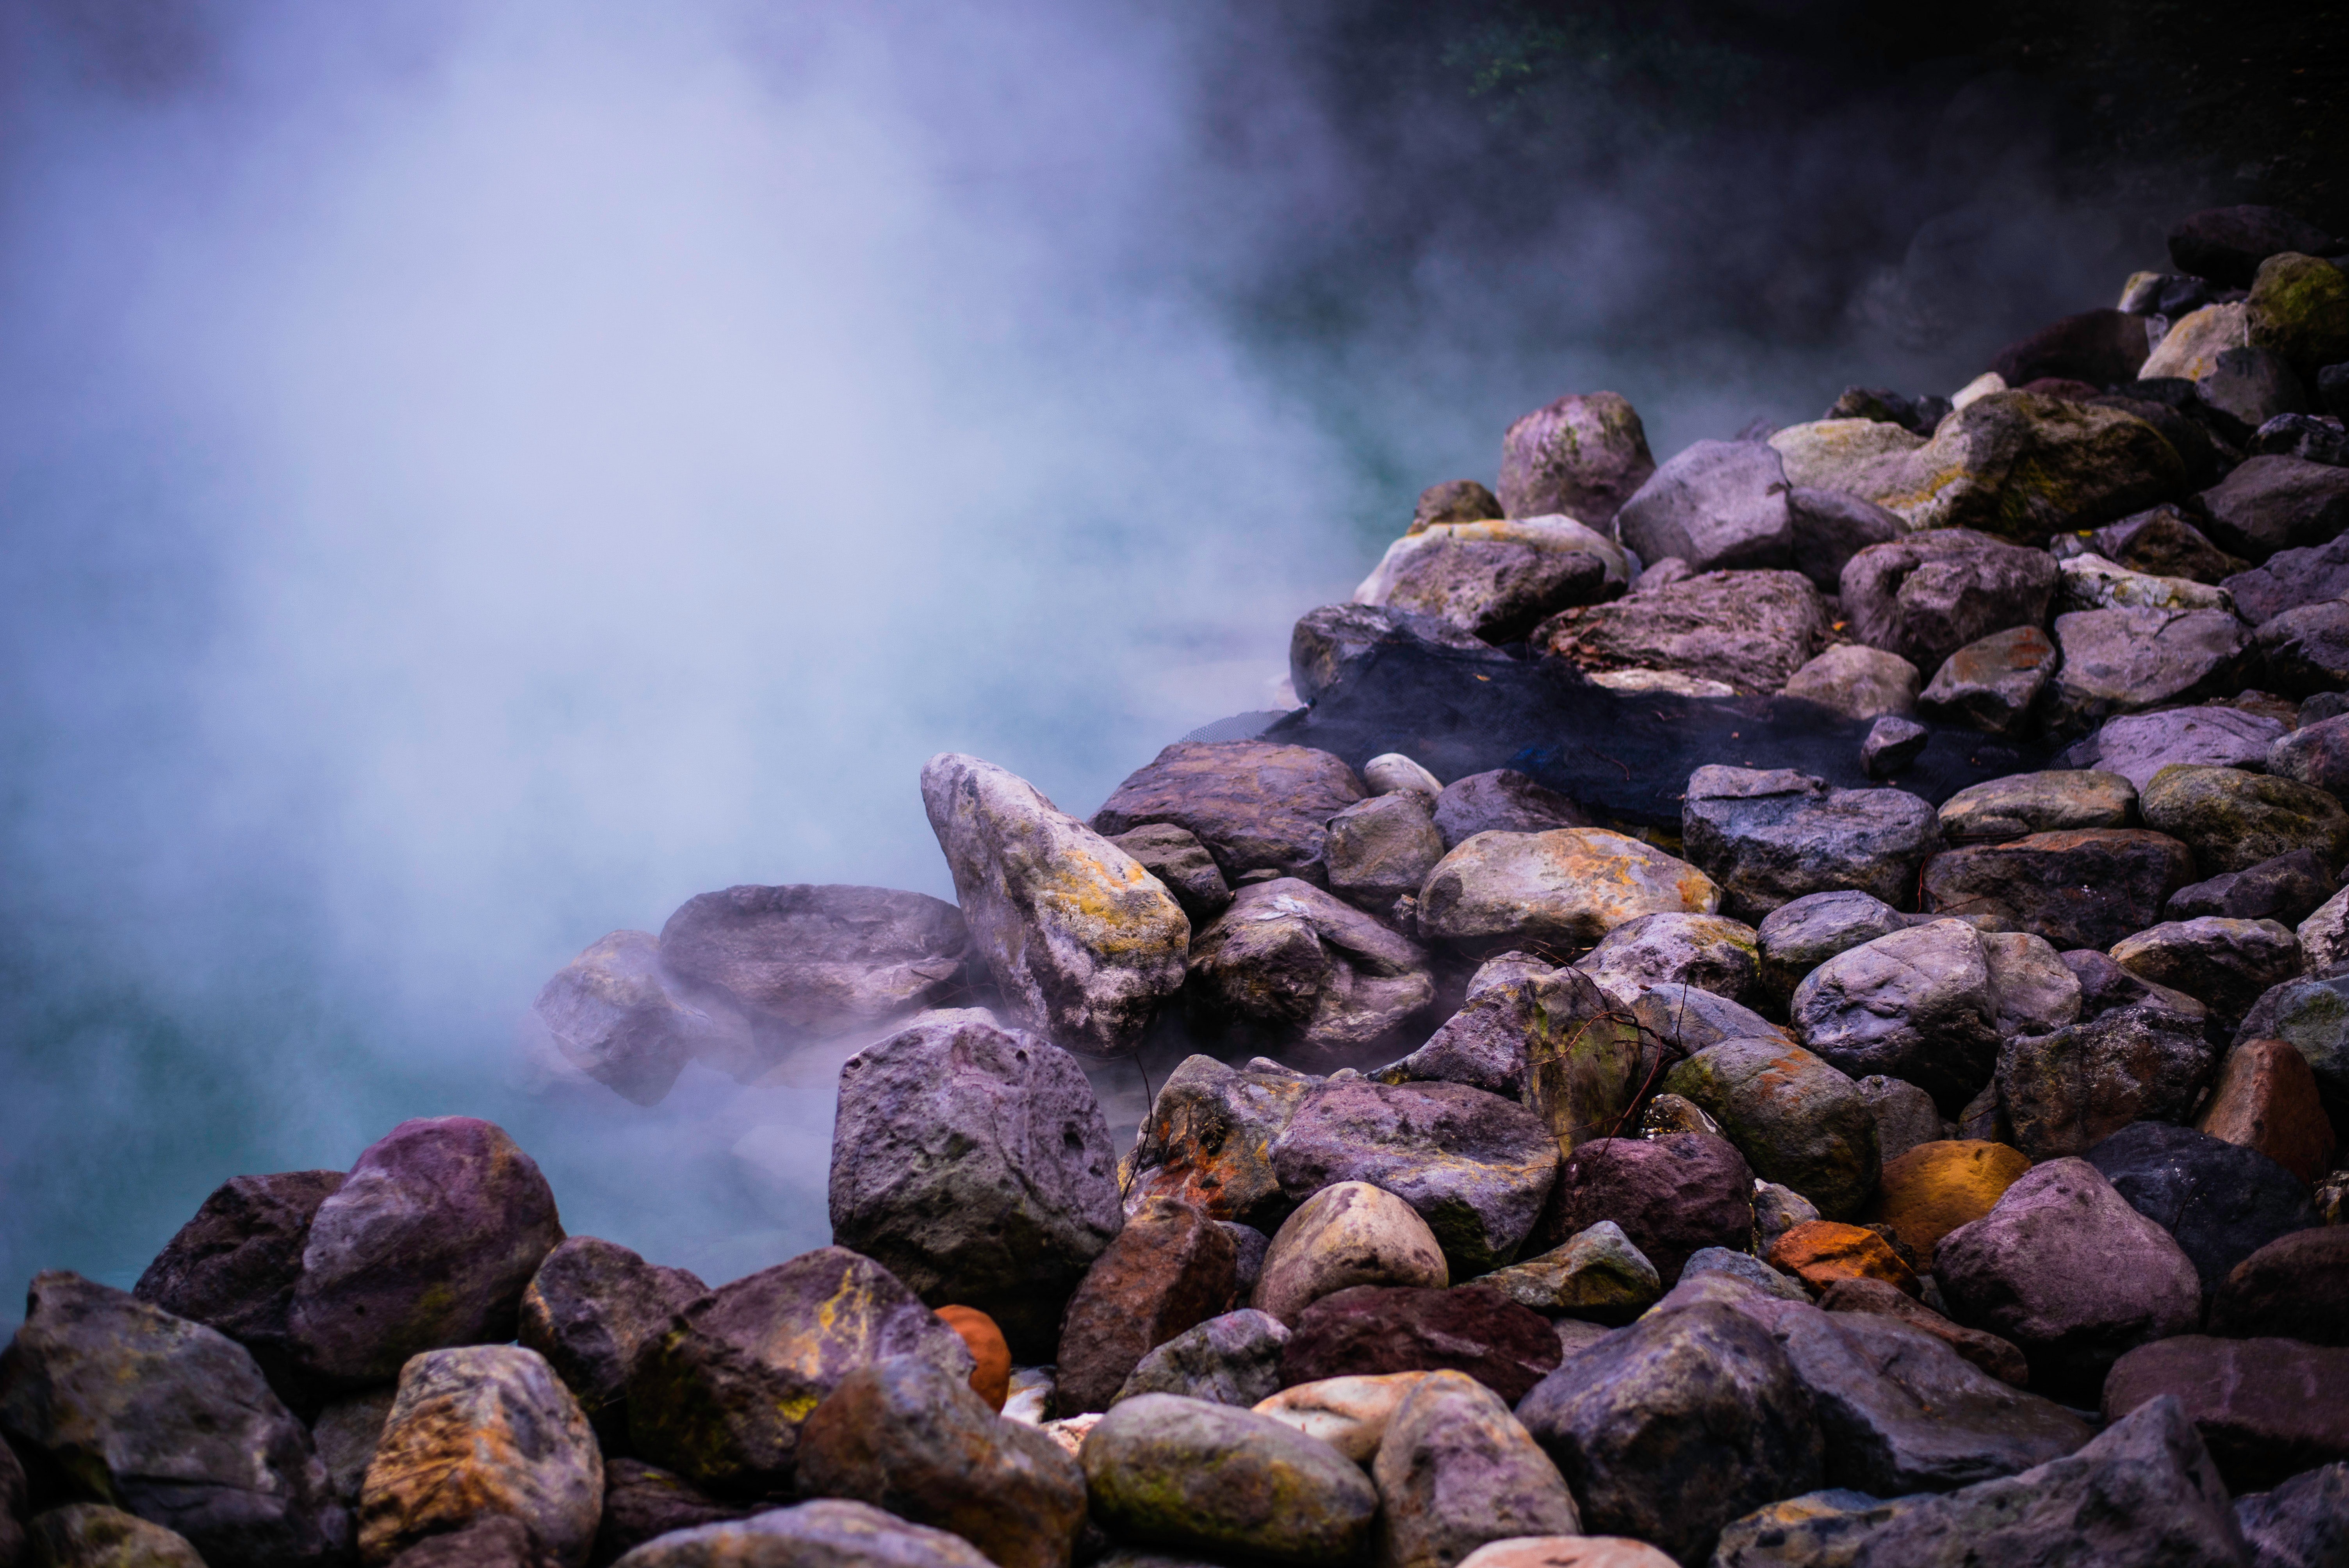
nature, sky, rock, atmospheric phenomenon, water, natural landscape, purple, cloud, watercourse, atmosphere, smoke, mist, mountain, river, sea, meteorological phenomenon, coast